Andreas Isaksson

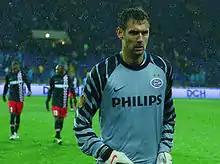
Isaksson playing for PSV Eindhoven in 2010

Isaksson signed for Dutch champions PSV, thus enabling him to play in the UEFA Champions League. He took over the number 1 shirt from Heurelho Gomes, who had transferred to Tottenham. Isaksson tallied 124 league appearances for PSV before leaving the club in the summer of 2012 when his contract expired.